Bidar Air Force Station

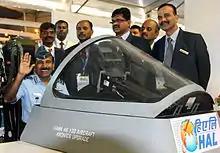
The Chief of the Air Staff, Air Chief Marshal Arup Raha in a HAWK MK 132 simulator at Hindustan Aeronautics Ltd., during the Aero India-2015, in Bangalore on 19 February 2015.

The "Stage-III training", ahead of the pilots graduating to the supersonic jets such as MiG-21s, Jaguars, Mirages and Sukhoi SU-30MKIs is carried out at Bidar.